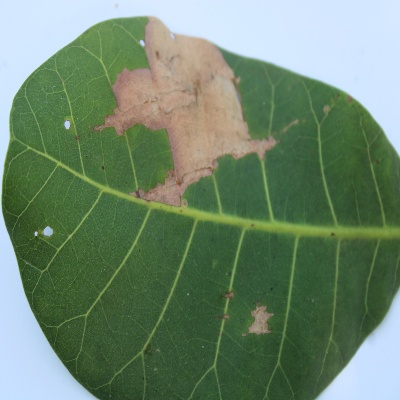
Crop: Cashew
Condition: anthracnose